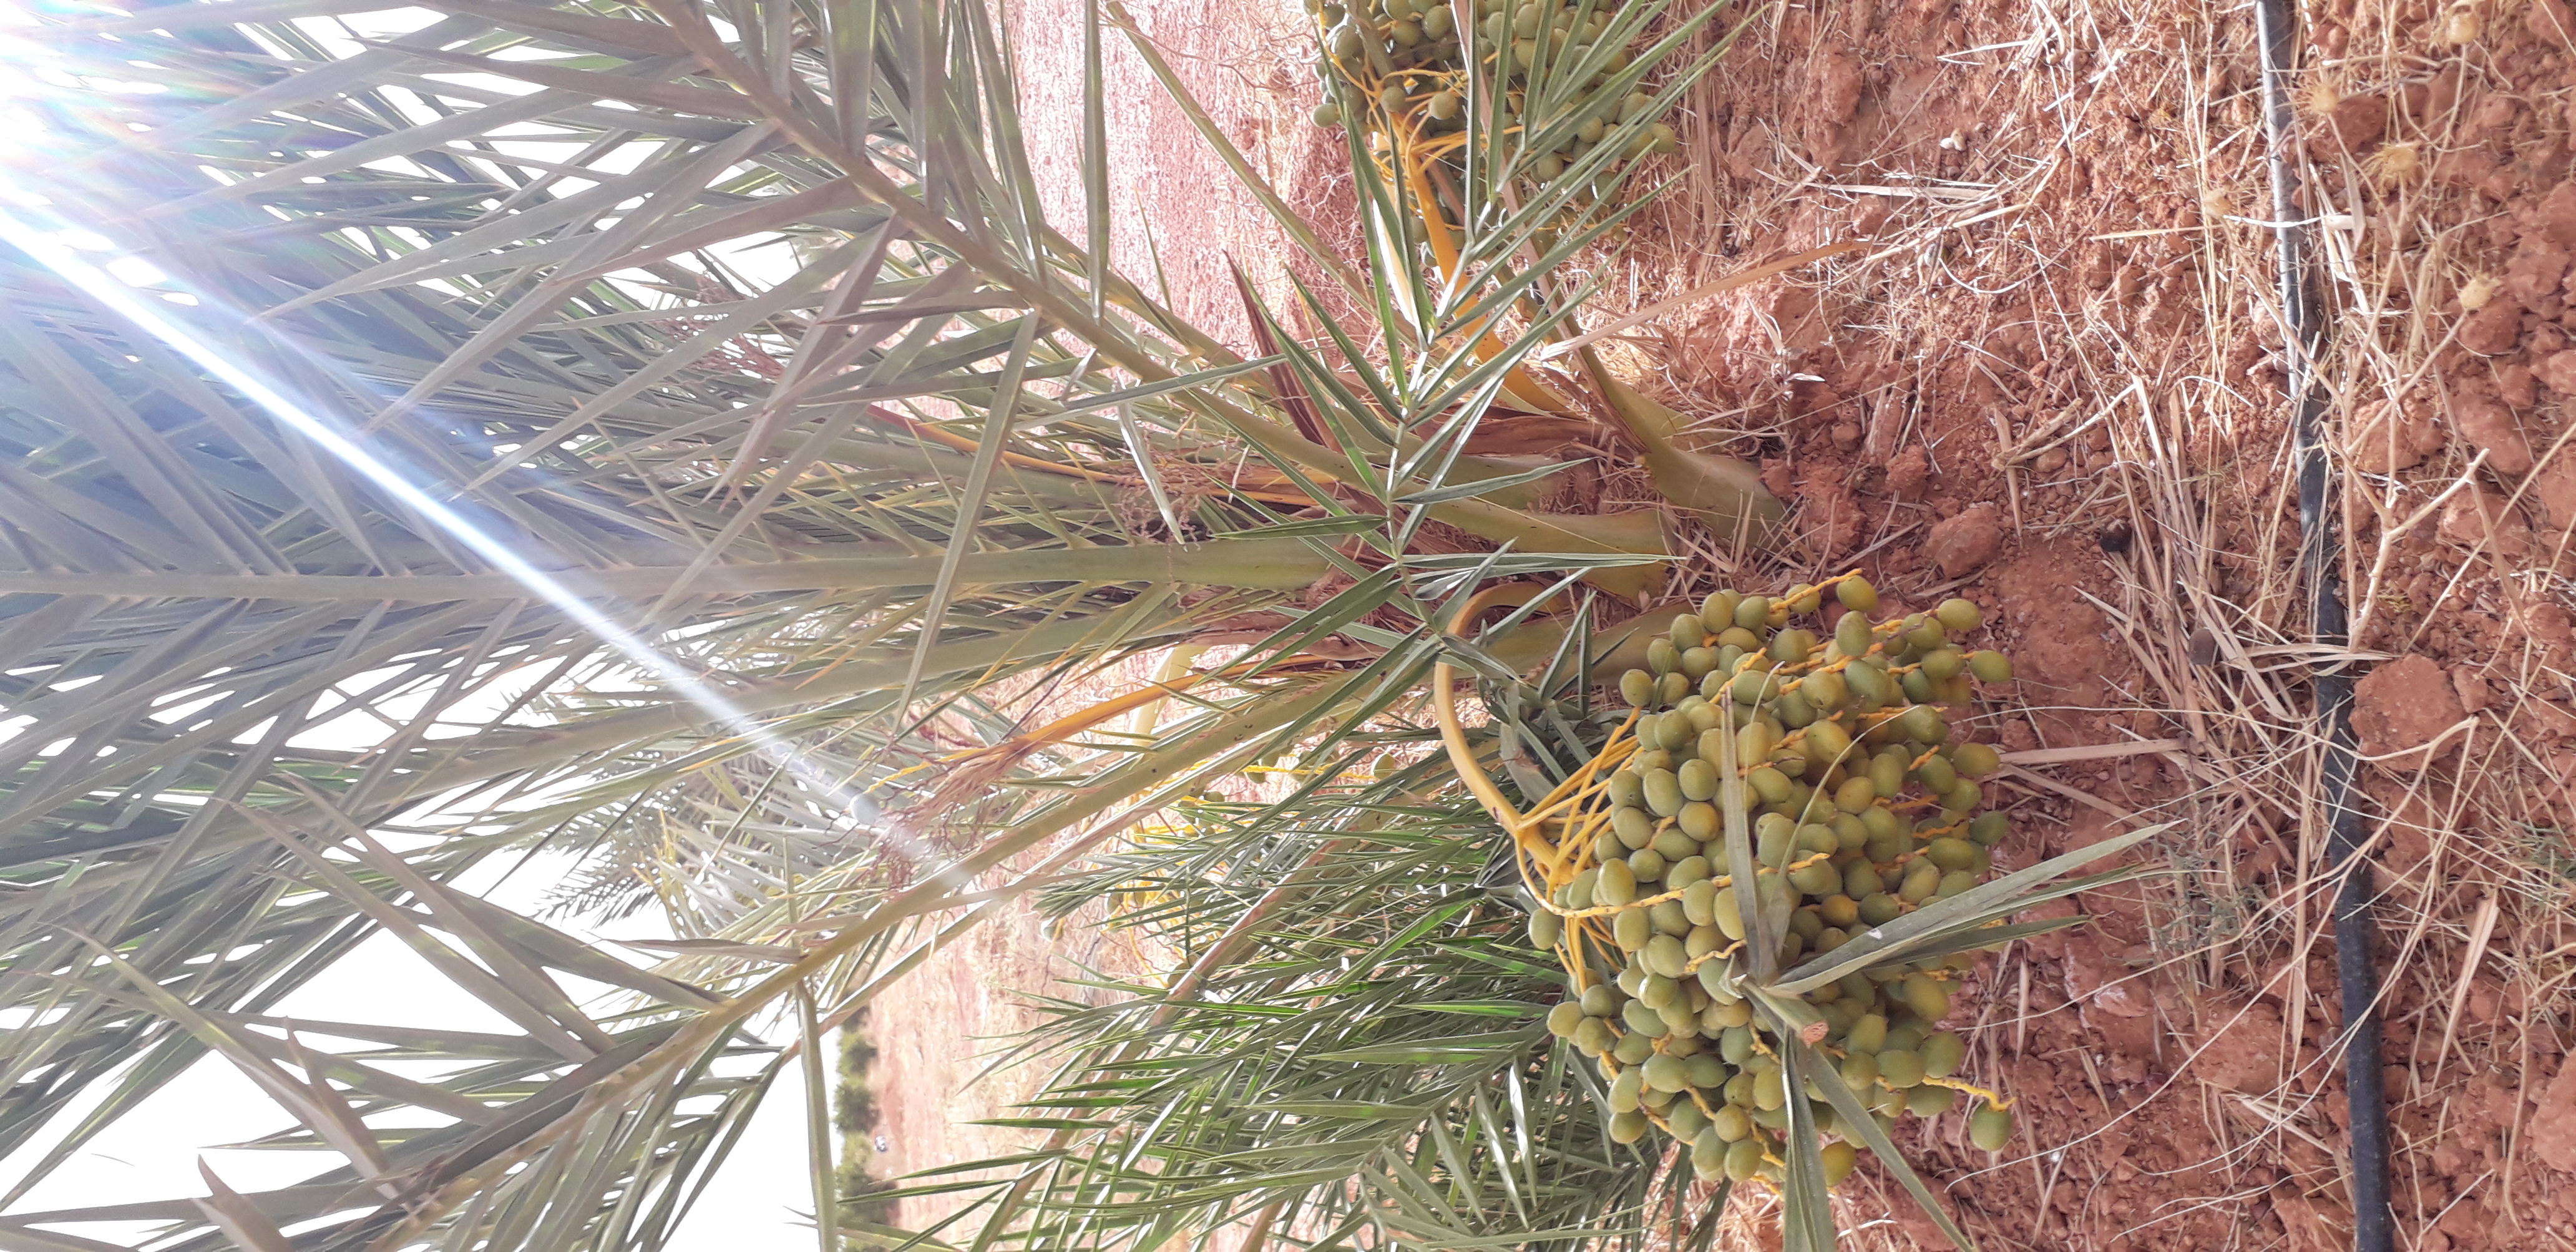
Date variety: kholt